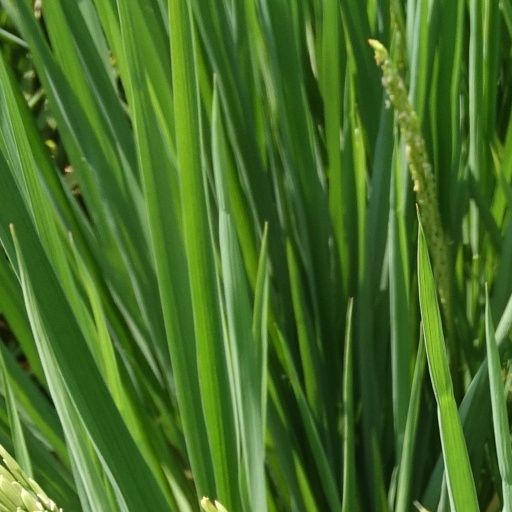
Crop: rice